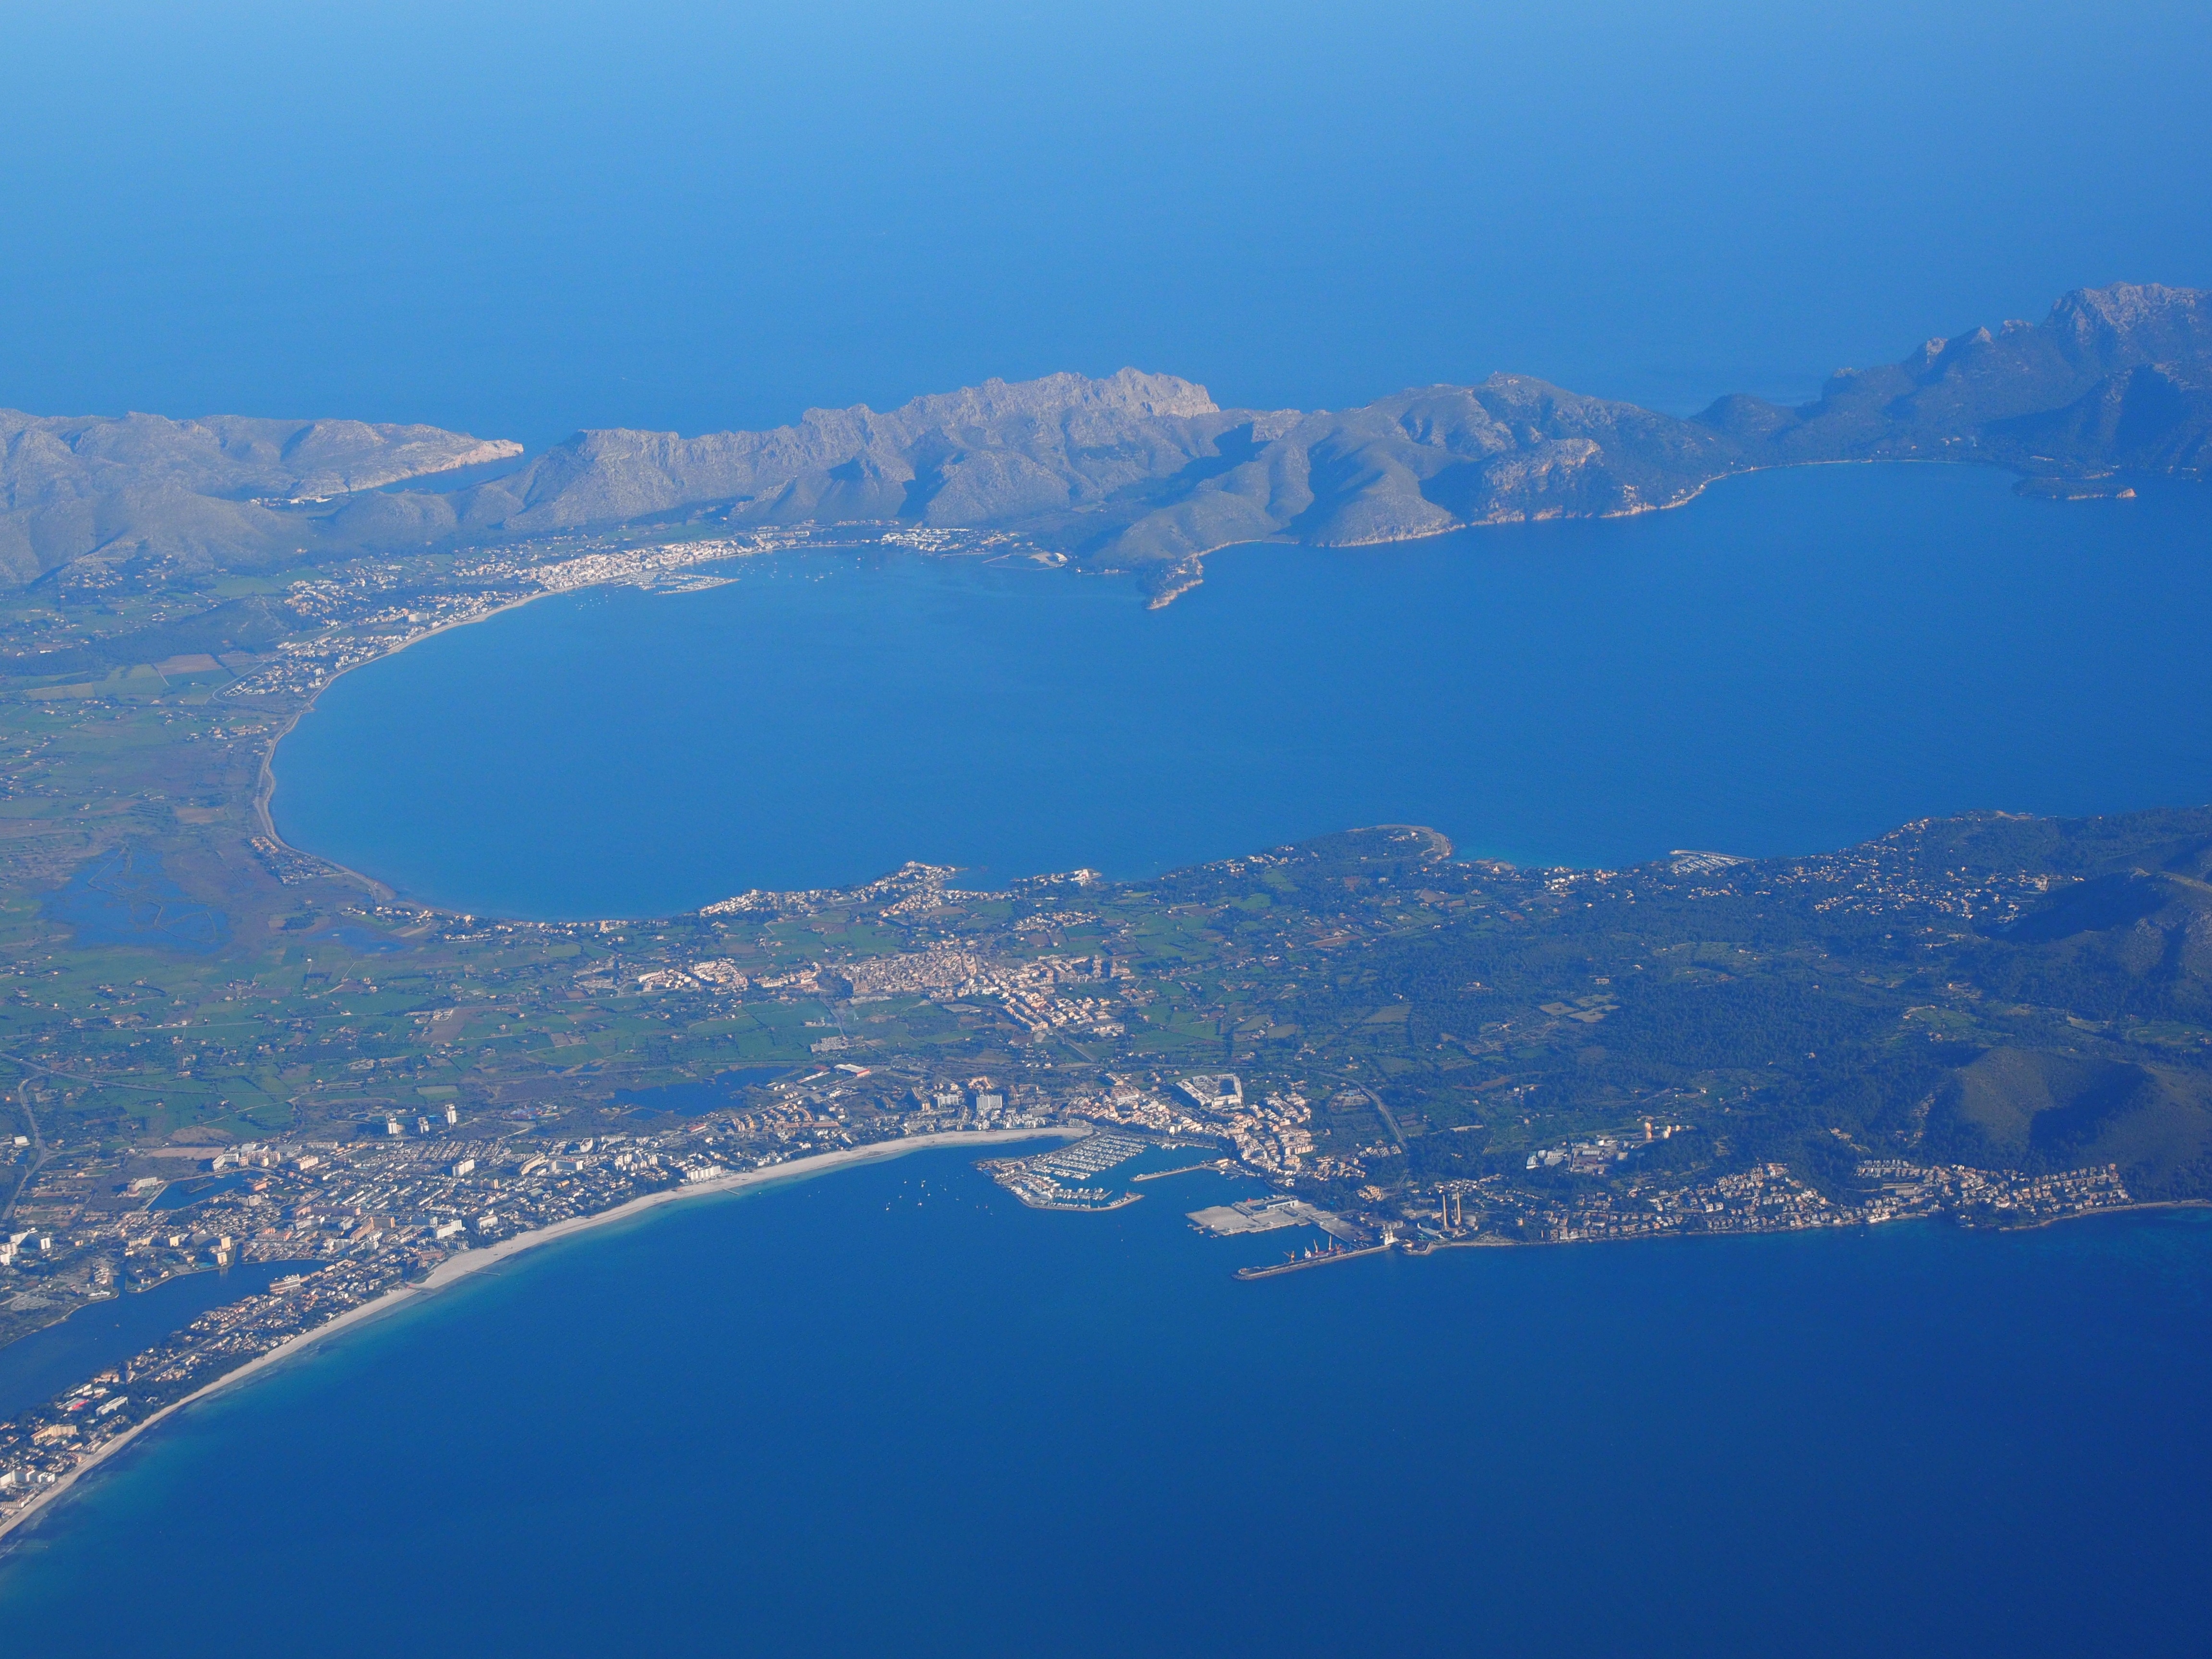
landscape, sea, coast, horizon, mountain, sky, lake, mountain range, bay, reservoir, aerial view, body of water, mallorca, crater lake, booked, landform, aerial photography, aerial photographs, bay of alcudia, atmospheric phenomenon, atmosphere of earth, pollen a, bay of pollenca, alcudia